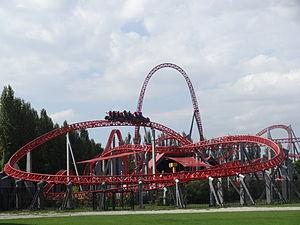
ISpeed à Mirabilandia
Mirabilandia est un parc à thèmes italien. Situé dans le hameau de Savio près de la pineta de Classe et dans la commune de Ravenne, le parc porte le nom du lieu-dit de la commune correspondant à son emplacement. La superficie globale est de 750 000 m², dont 300 000 occupés par le parc d'attractions, 100 000 par le parc aquatique et le reste pour les parkings et aires d'expansions. Le parc reste ouvert généralement d'avril à octobre.
iSpeed est un parcours de montagnes russes lancées du parc Mirabilandia, situé près de Ravenne en Italie. L'attraction est thématisée sur la Formule 1, et ses trains sont en forme de voitures de courses. Elle a été inaugurée le 20 mai 2009 en présence du pilote de moto Marco Simoncelli.
Ces différentes listes sont non exhaustives.